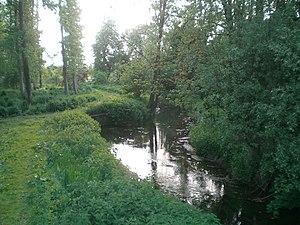
La Germaine à Sancourt en mai 2010